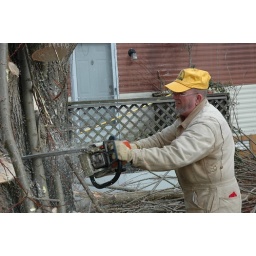
A disaster relief volunteer begins to clear out damage at Mrs. Trudy Dubuque's house (homeowner)Photo by Larry Brannin, KBC